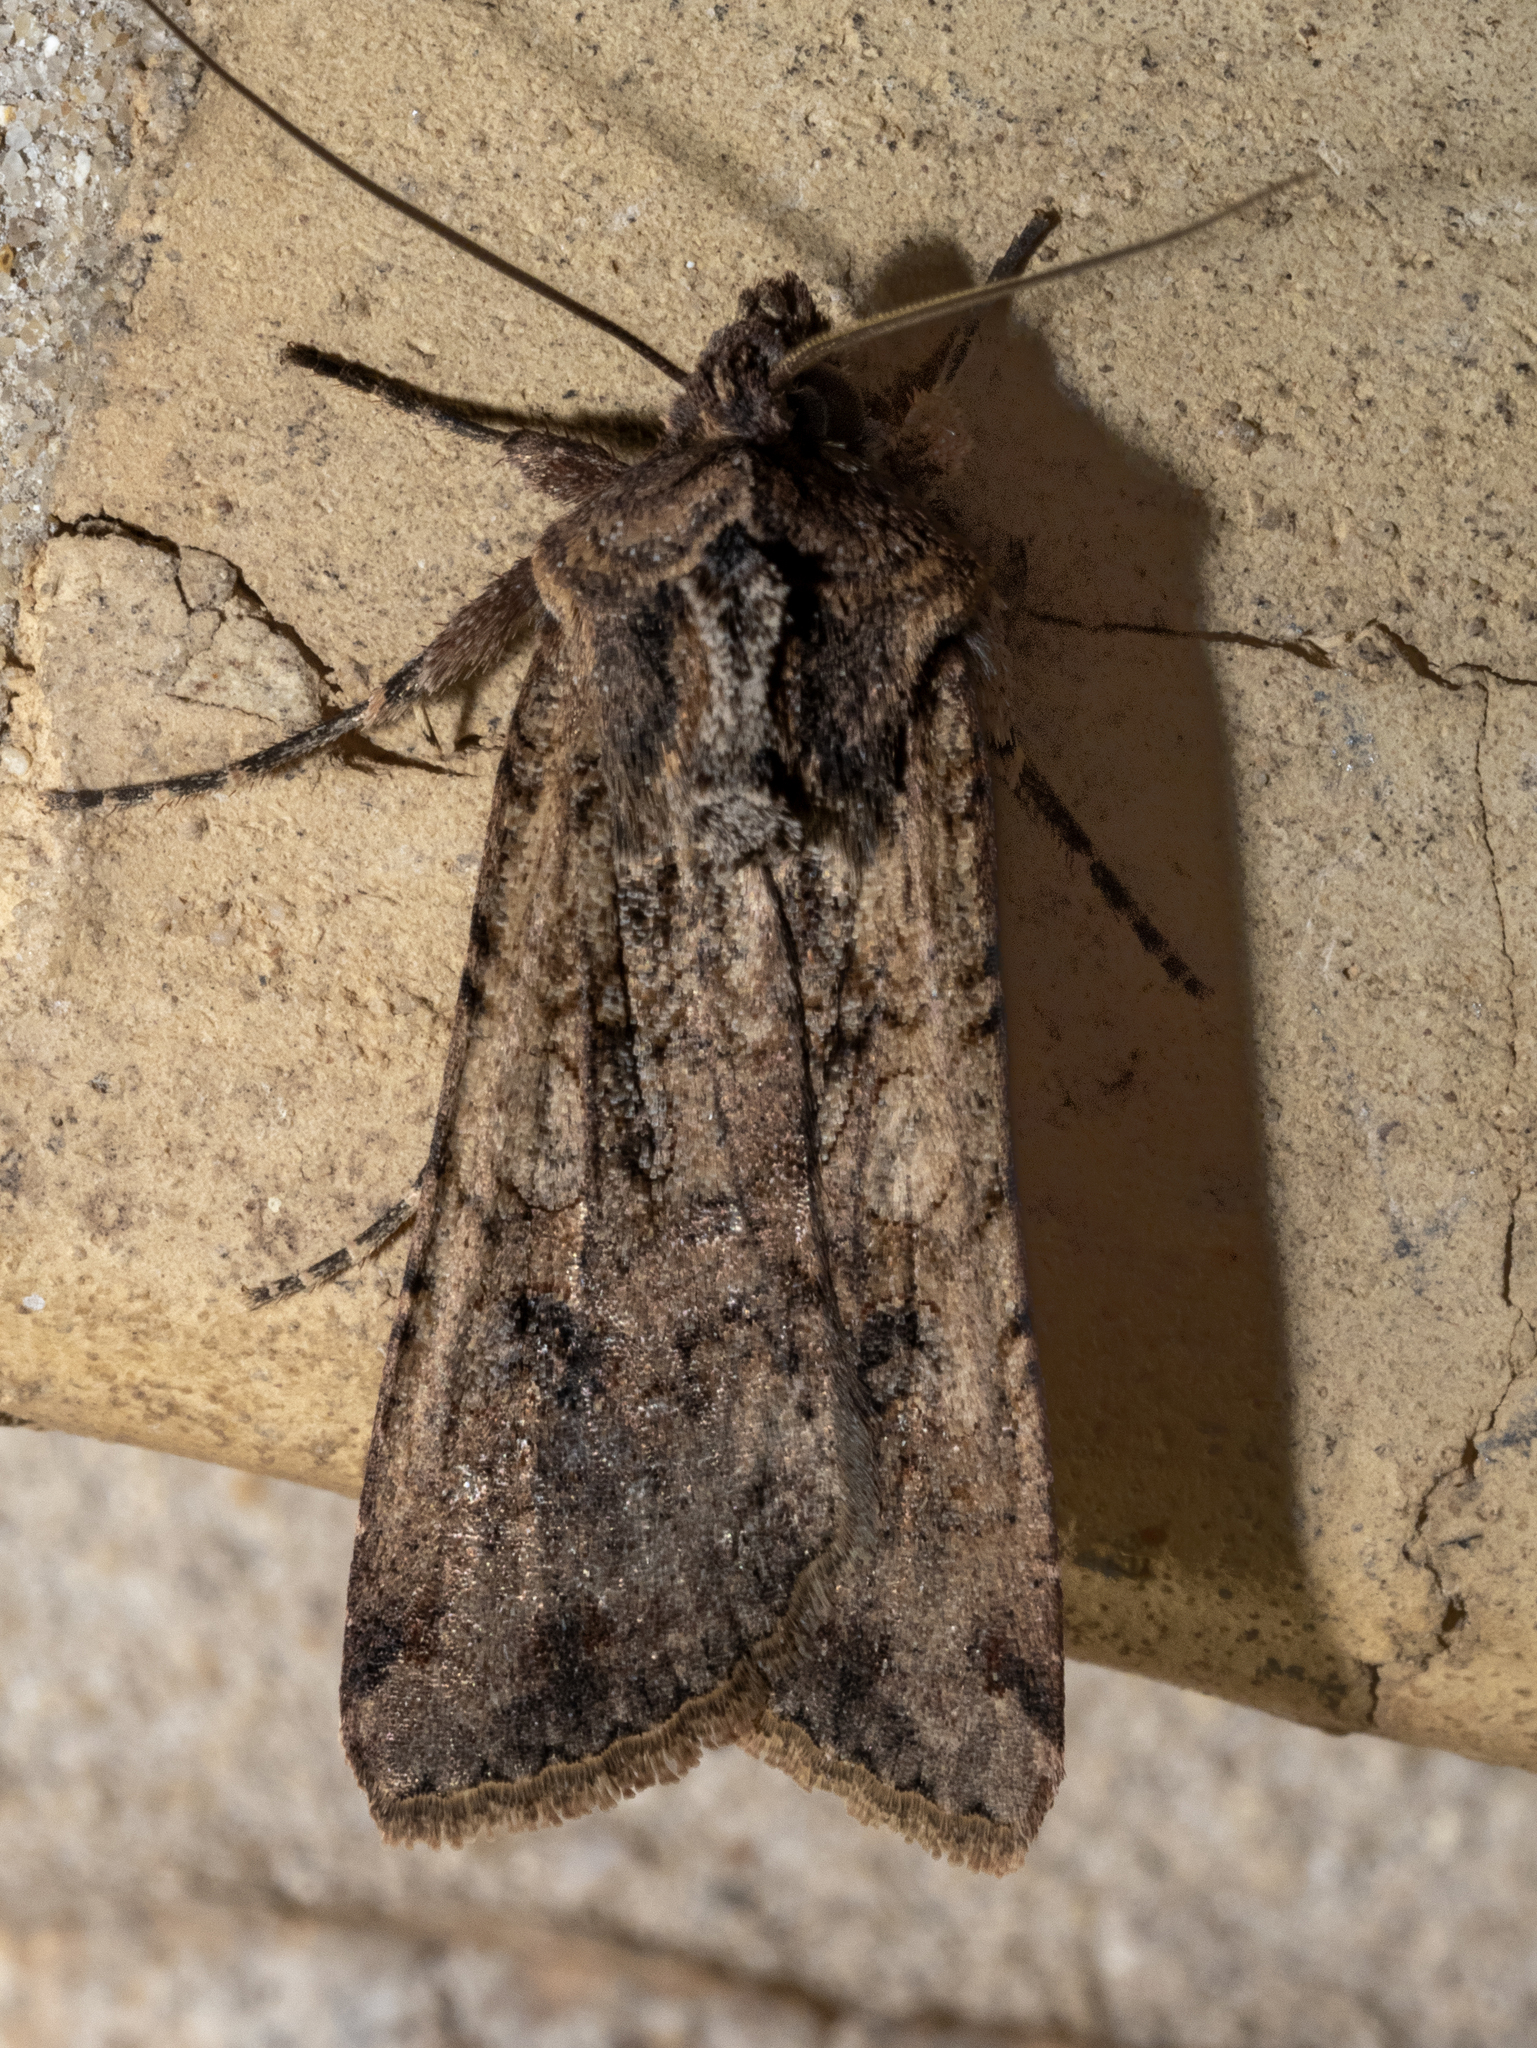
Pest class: cutworms